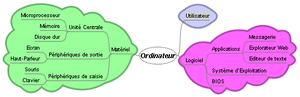
FreeMind est un logiciel libre qui permet de créer des cartes heuristiques, diagrammes représentant les connexions sémantiques entre différentes idées. Il est écrit en langage Java et est disponible sous licence GNU GPL. FreeMind peut notamment aider à l'organisation d'idées ou à la gestion de projets.
Une carte heuristique, carte cognitive, carte mentale, carte des idées, ou encore schéma heuristique, est un schéma, supposé refléter le fonctionnement de la pensée, qui permet de représenter visuellement et de suivre le cheminement associatif de la pensée. Le terme anglo-saxon mind map est également parfois utilisé en français.
Freeplane est un logiciel libre qui permet de créer des cartes heuristiques, diagrammes représentant les connexions sémantiques entre différentes idées. Il est écrit en langage Java et est disponible pour les plates-formes Windows, GNU/Linux et Mac OS. Une version portable pour Windows est disponible. Freeplane est distribué sous licence GNU GPL.